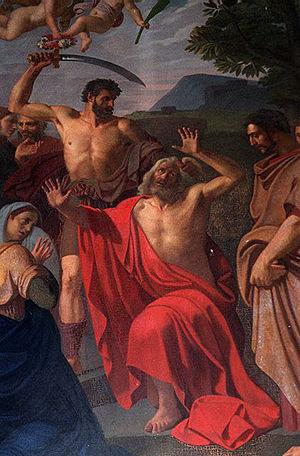
L’abbaye Saint-Pons est l'un des plus anciens monastères de la Côte d'Azur avec l’abbaye des îles de Lérins. Elle est située sur la commune de Nice dans les Alpes-Maritimes.
Pons de Cimiez ou Ponce est un saint chrétien, né à Rome au IIIᵉ siècle, fêté le 14 mai.